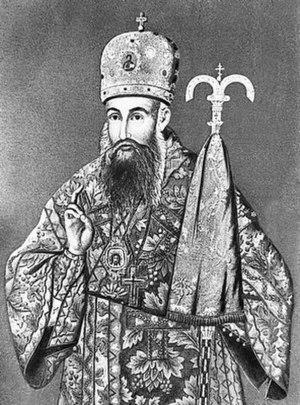
Les orthodoxes vieux-croyants, plus souvent vieux-croyants ou vieux-ritualistes, sont un ensemble de groupes qui se sont séparés de l'Église orthodoxe russe par leur refus des réformes introduites par le patriarche Nikon en 1666-1667. De nombreux changements dans les rites et les textes mis en œuvre par Nikon visaient à uniformiser les Églises de Russie et de Grèce. Elles ont causé pourtant un schisme dans l'Église orthodoxe russe, connu sous le nom de Raskol.
Ambroise ou Ambrosios, ancien Métropolite de Sarajevo, fut celui qui rétablit l'épiscopat chez les Orthodoxes vieux-croyants en devenant en 1846 le premier Métropolite de L'Église orthodoxe vieille-ritualiste lipovène de Fântâna Albă, qui est l'« Église-Mère » de l'Église orthodoxe vieille-ritualiste russe.